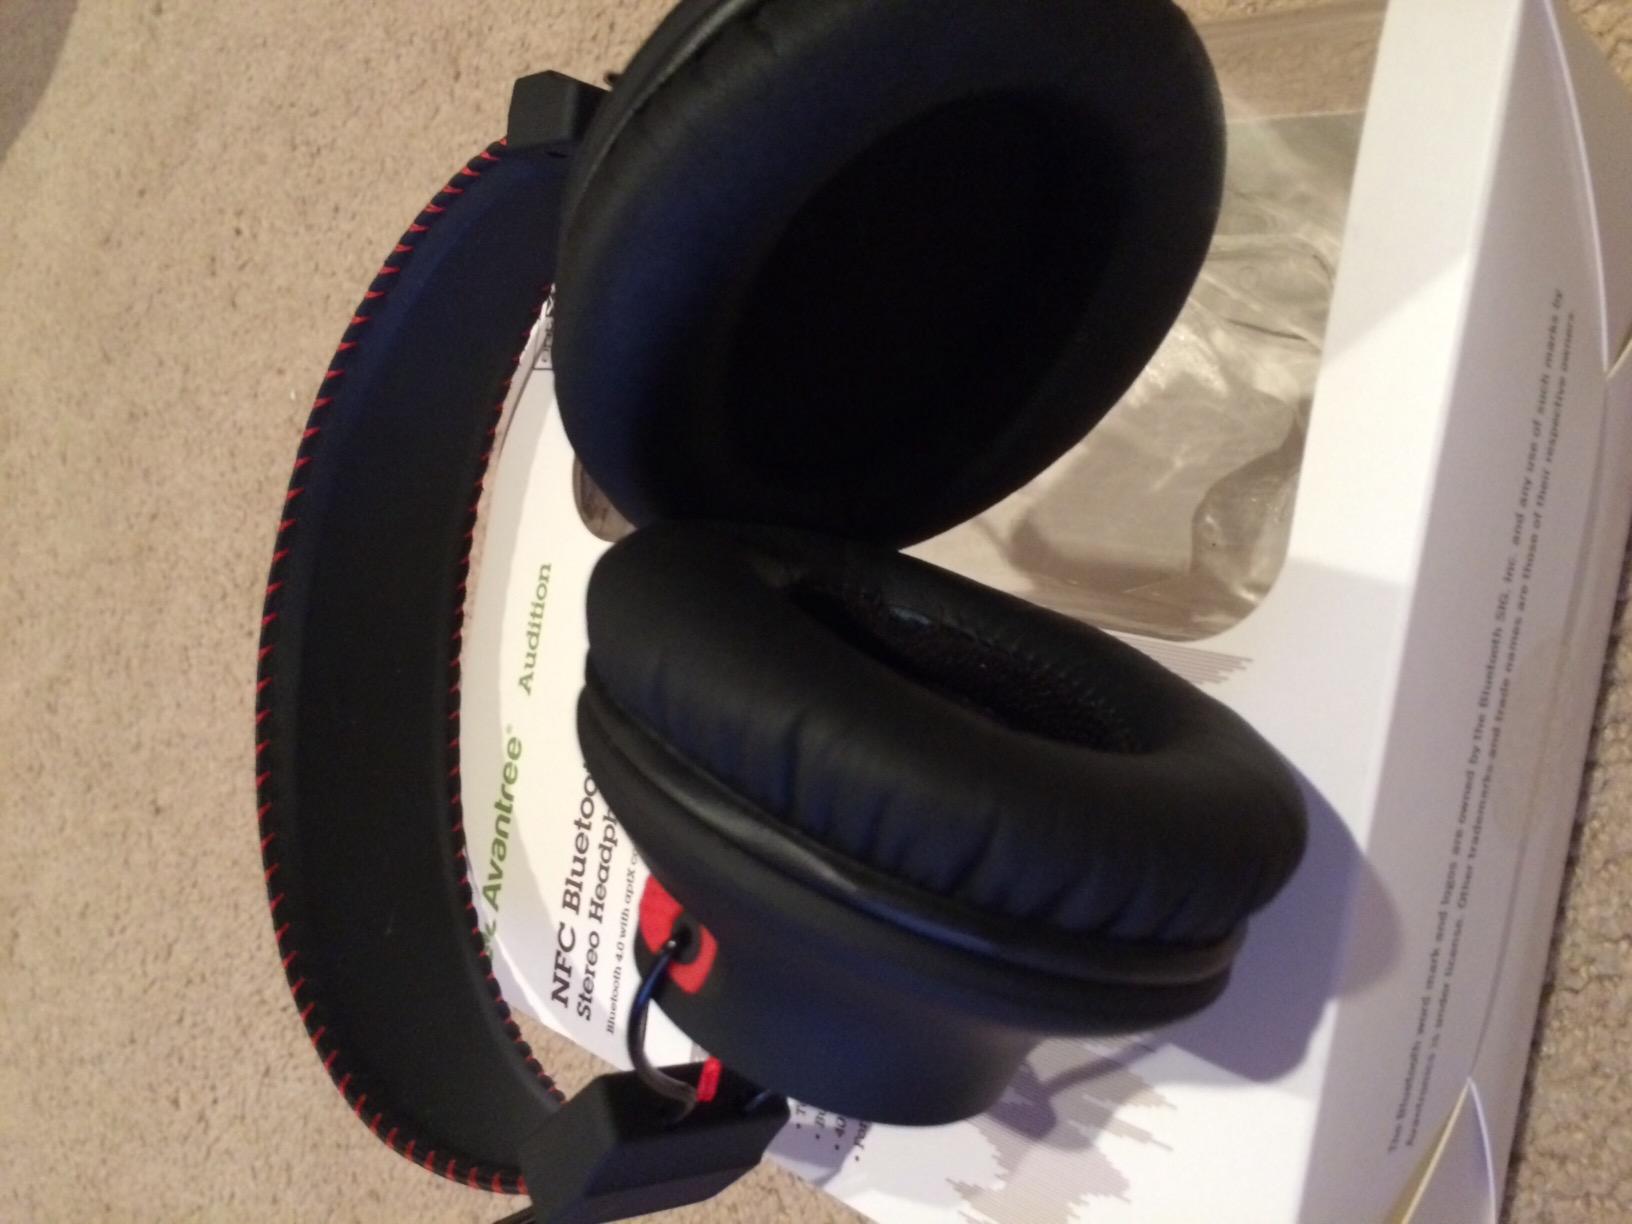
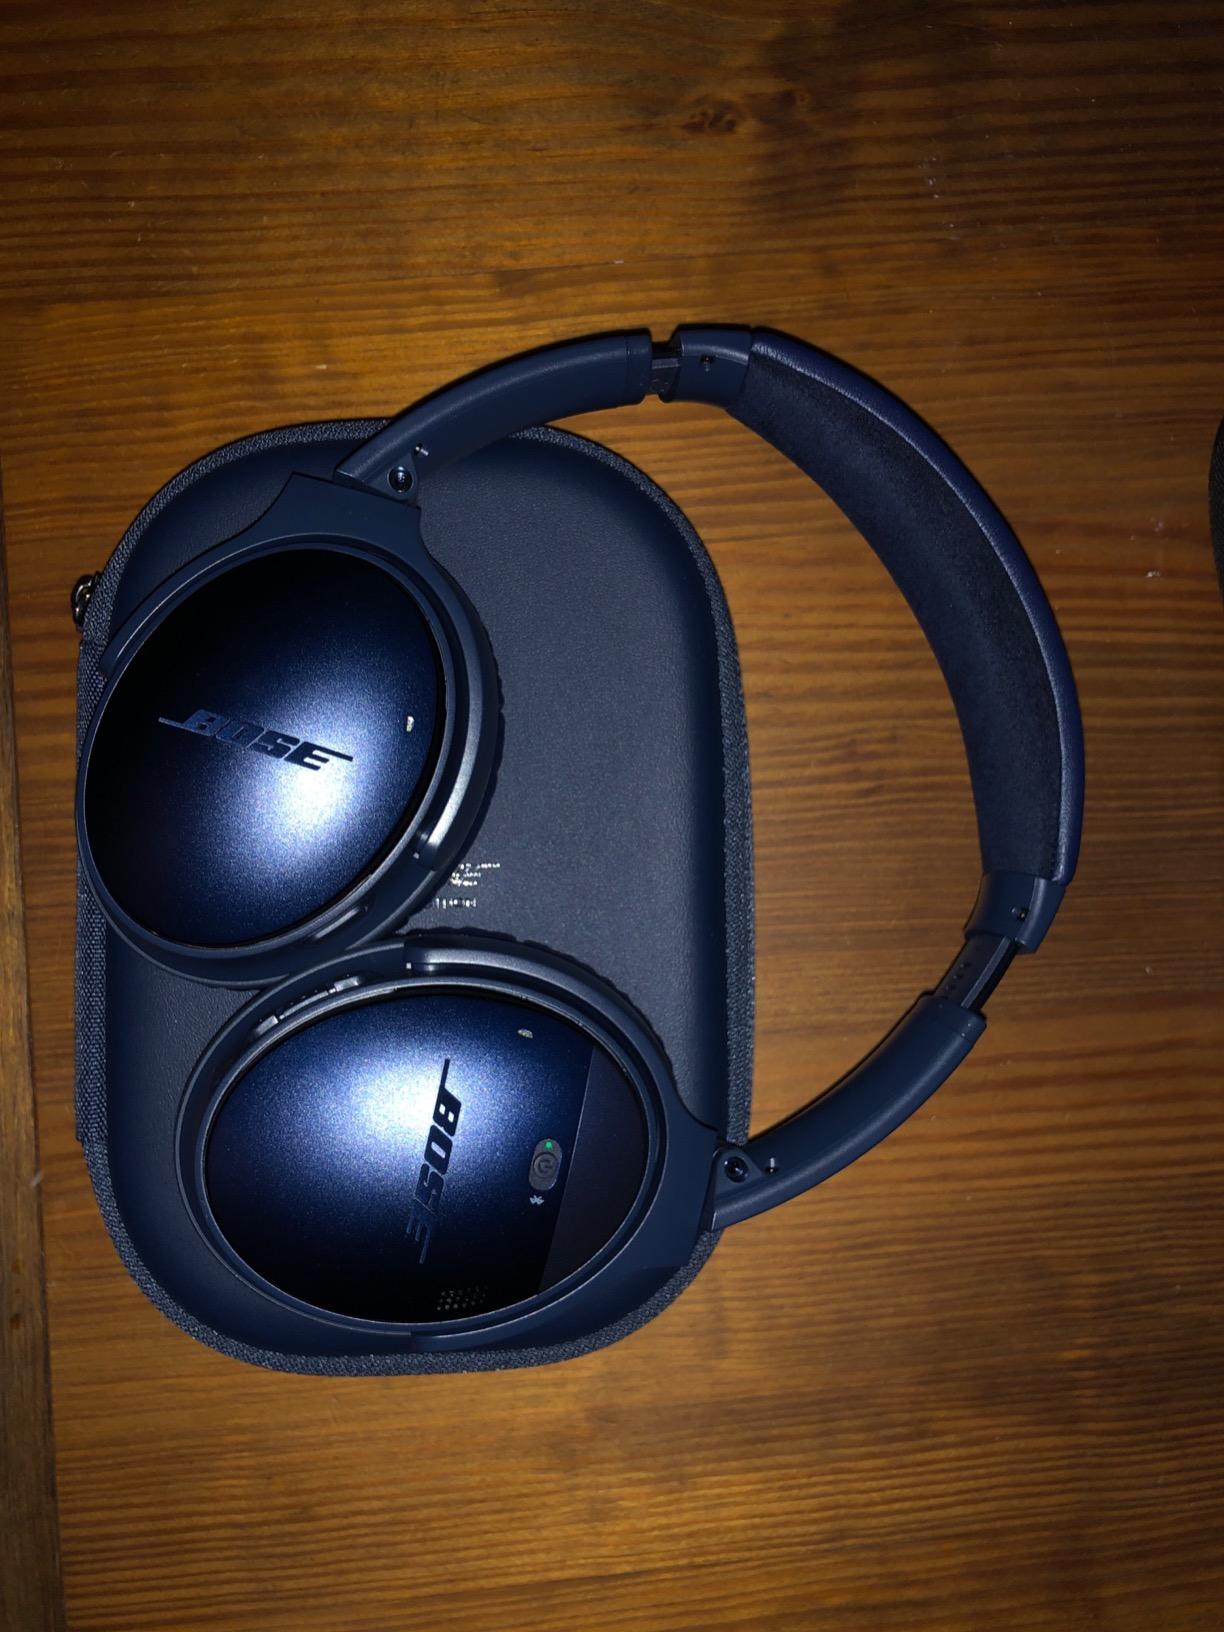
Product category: headphones
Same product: no